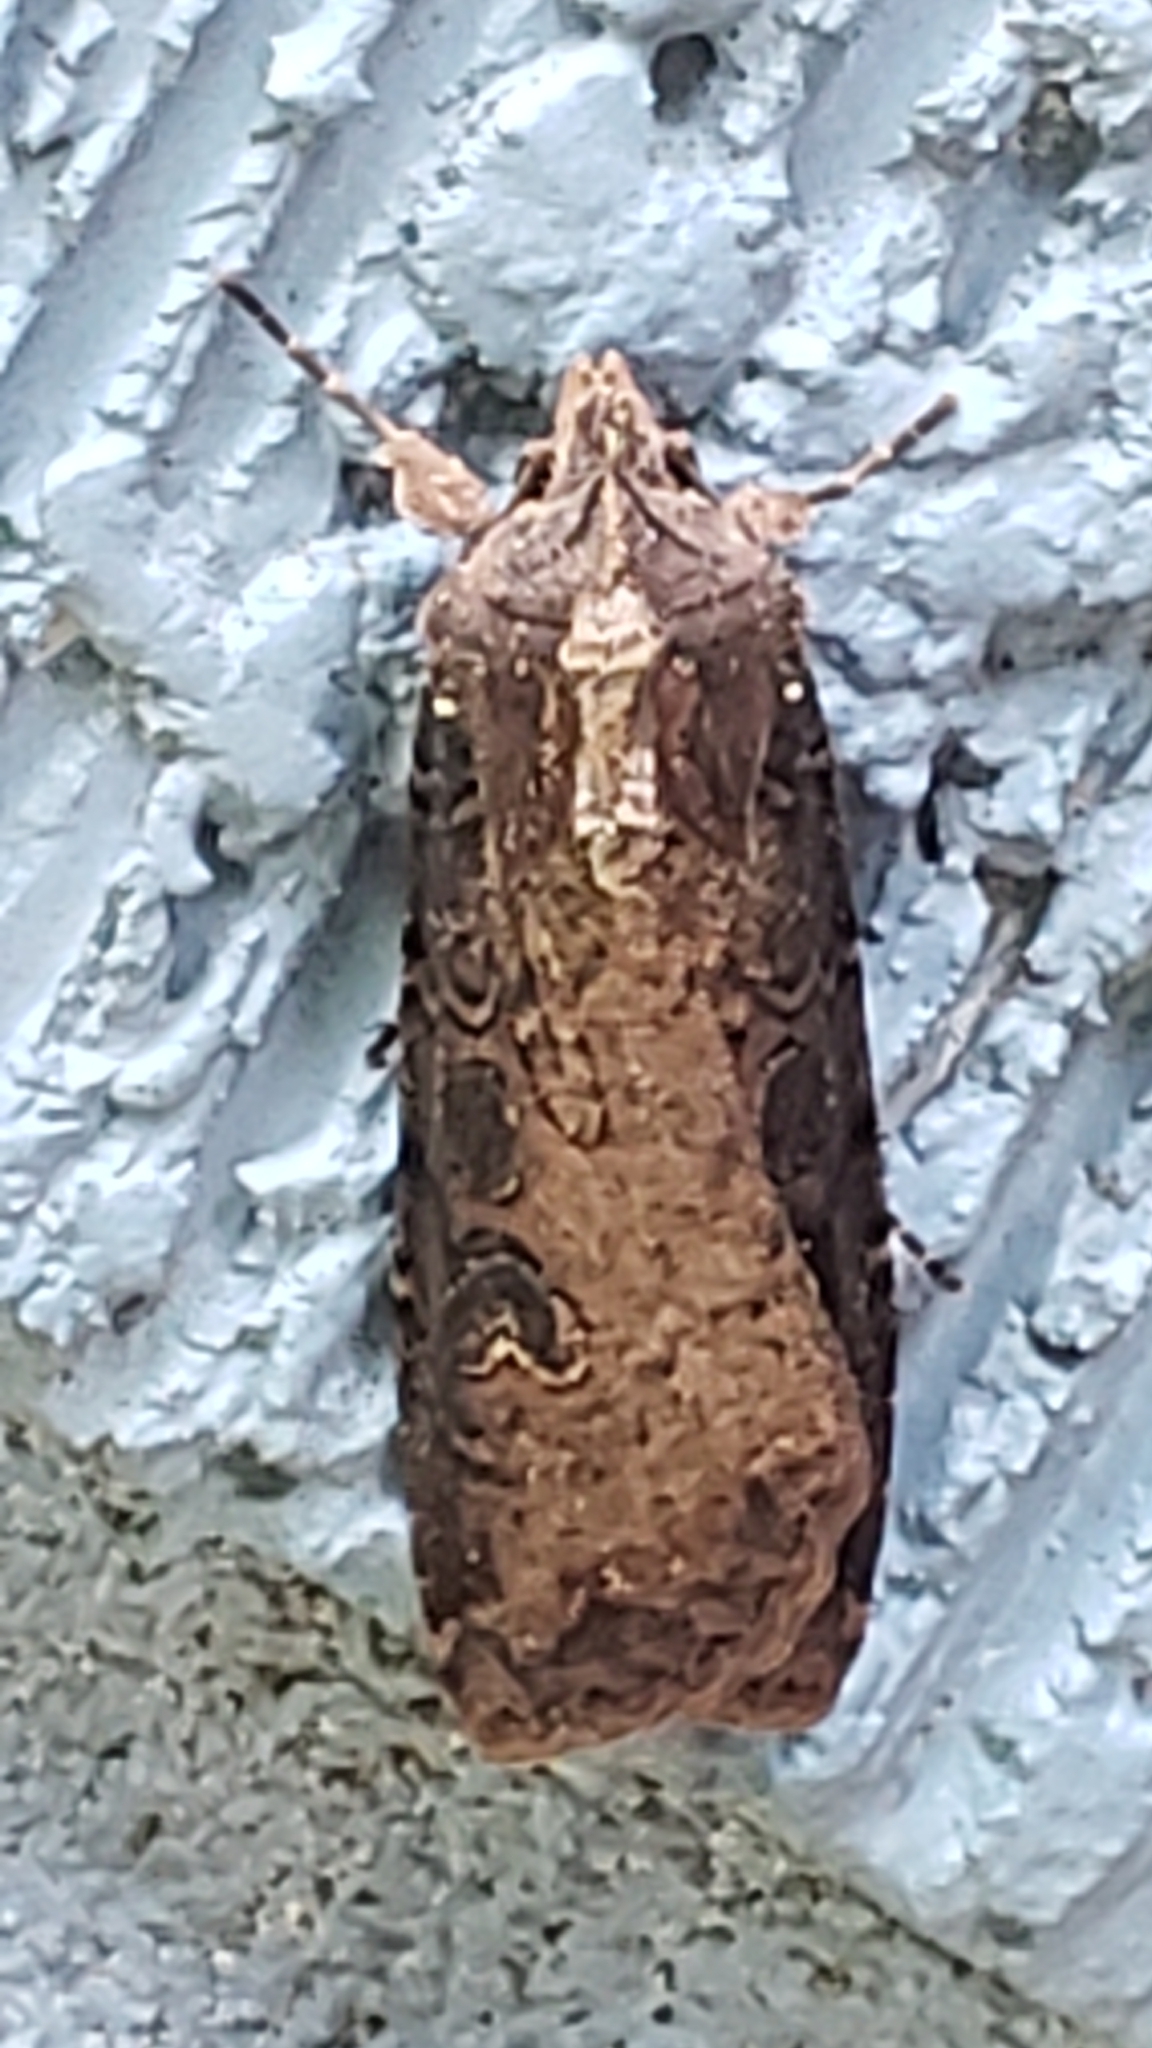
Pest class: cutworms